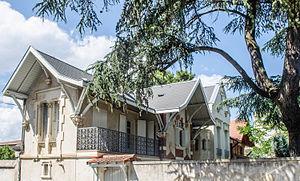
Valence (Drôme, France), Clos Genest, villa des Cigales
Casimir Genest, né le 22 juin 1846 à Voiron, mort en 1918 à Valence, est un architecte français.
Le Clos Genest est un ensemble de maisons et un jardin construits à la fin du XIXᵉ siècle et au début du XXᵉ siècle par l’architecte Casimir Genest à Valence pour en faire son habitation personnelle et celle de sa famille. Le Clos Genest se compose à l’origine de quatre « villas », dont la villa des Cigales et la villa Margot. Deux autres bâtiments, le Castelet et la villa des Violettes, qui devint dans les années 1920 la clinique Saint-Joseph, ont été détruits. Le Clos Genest se situe rue des Moulins, à proximité de la Cité scolaire Camille Vernet dans le quartier de Châteauvert, à peu de distance d’une autre réalisation de Casimir Genest, la cité des Officiers.